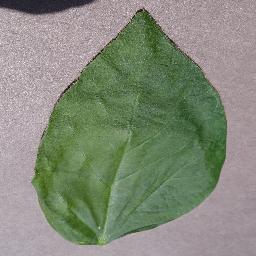
Label: Soybean___healthy